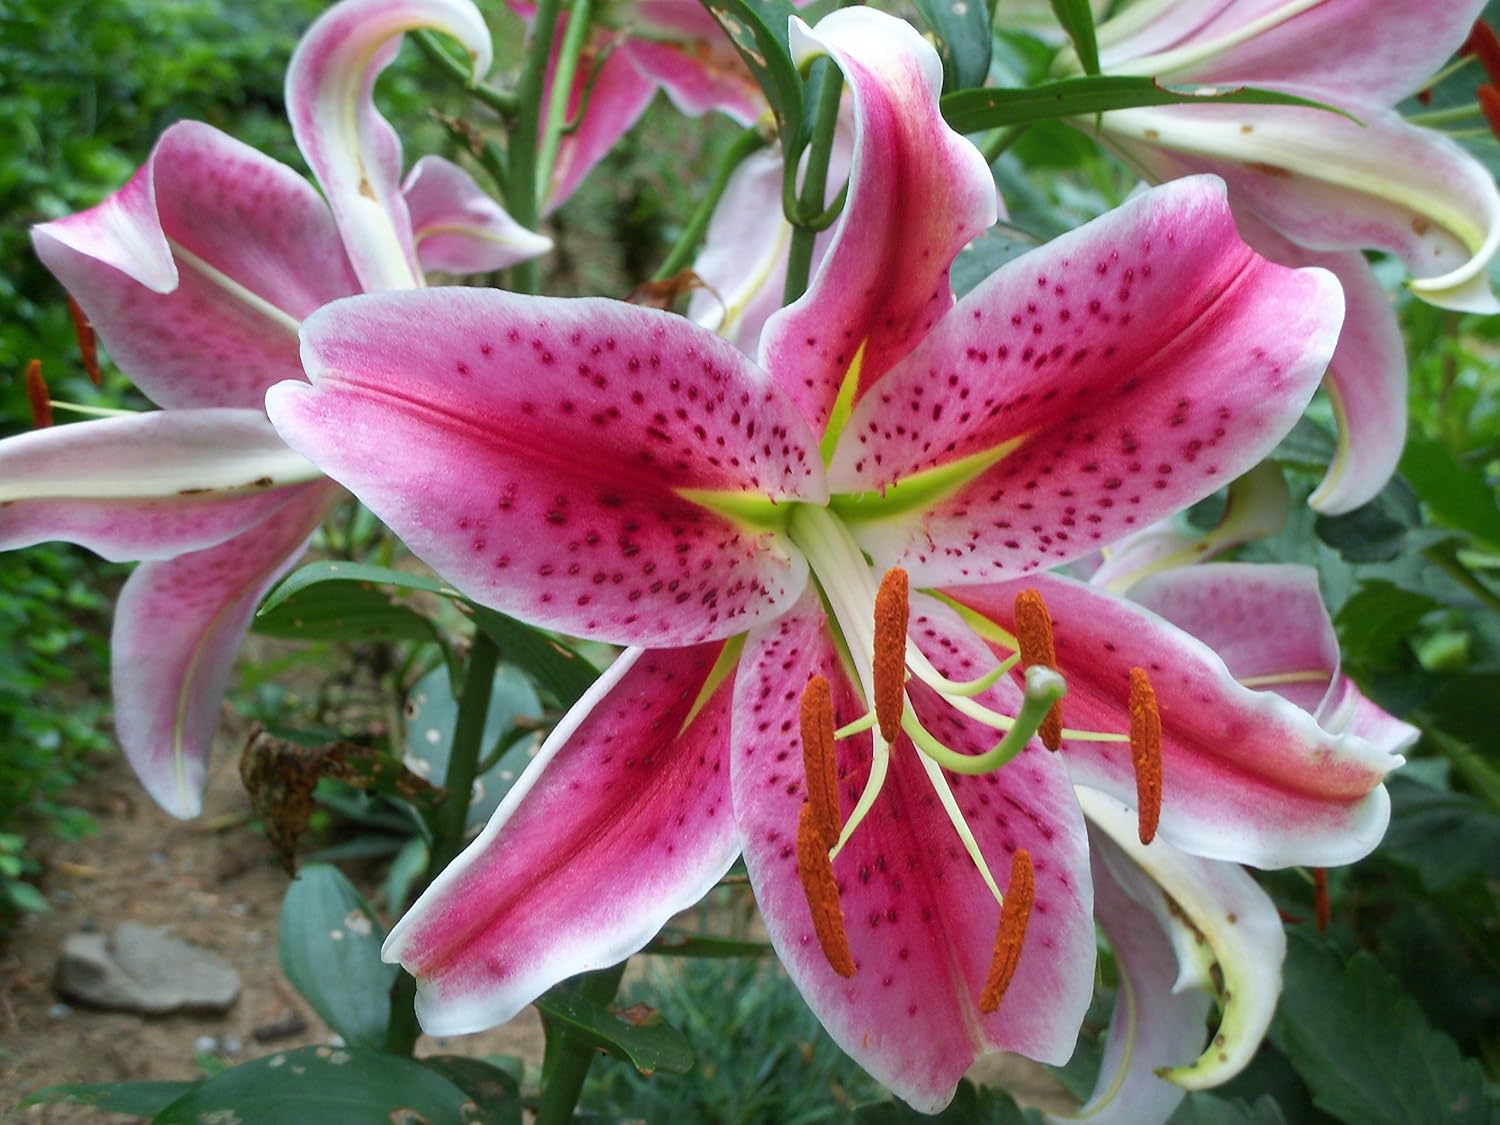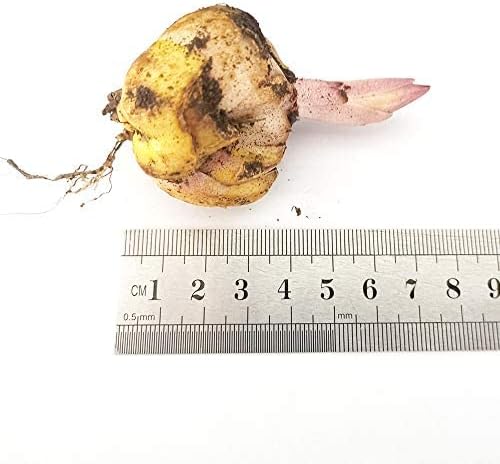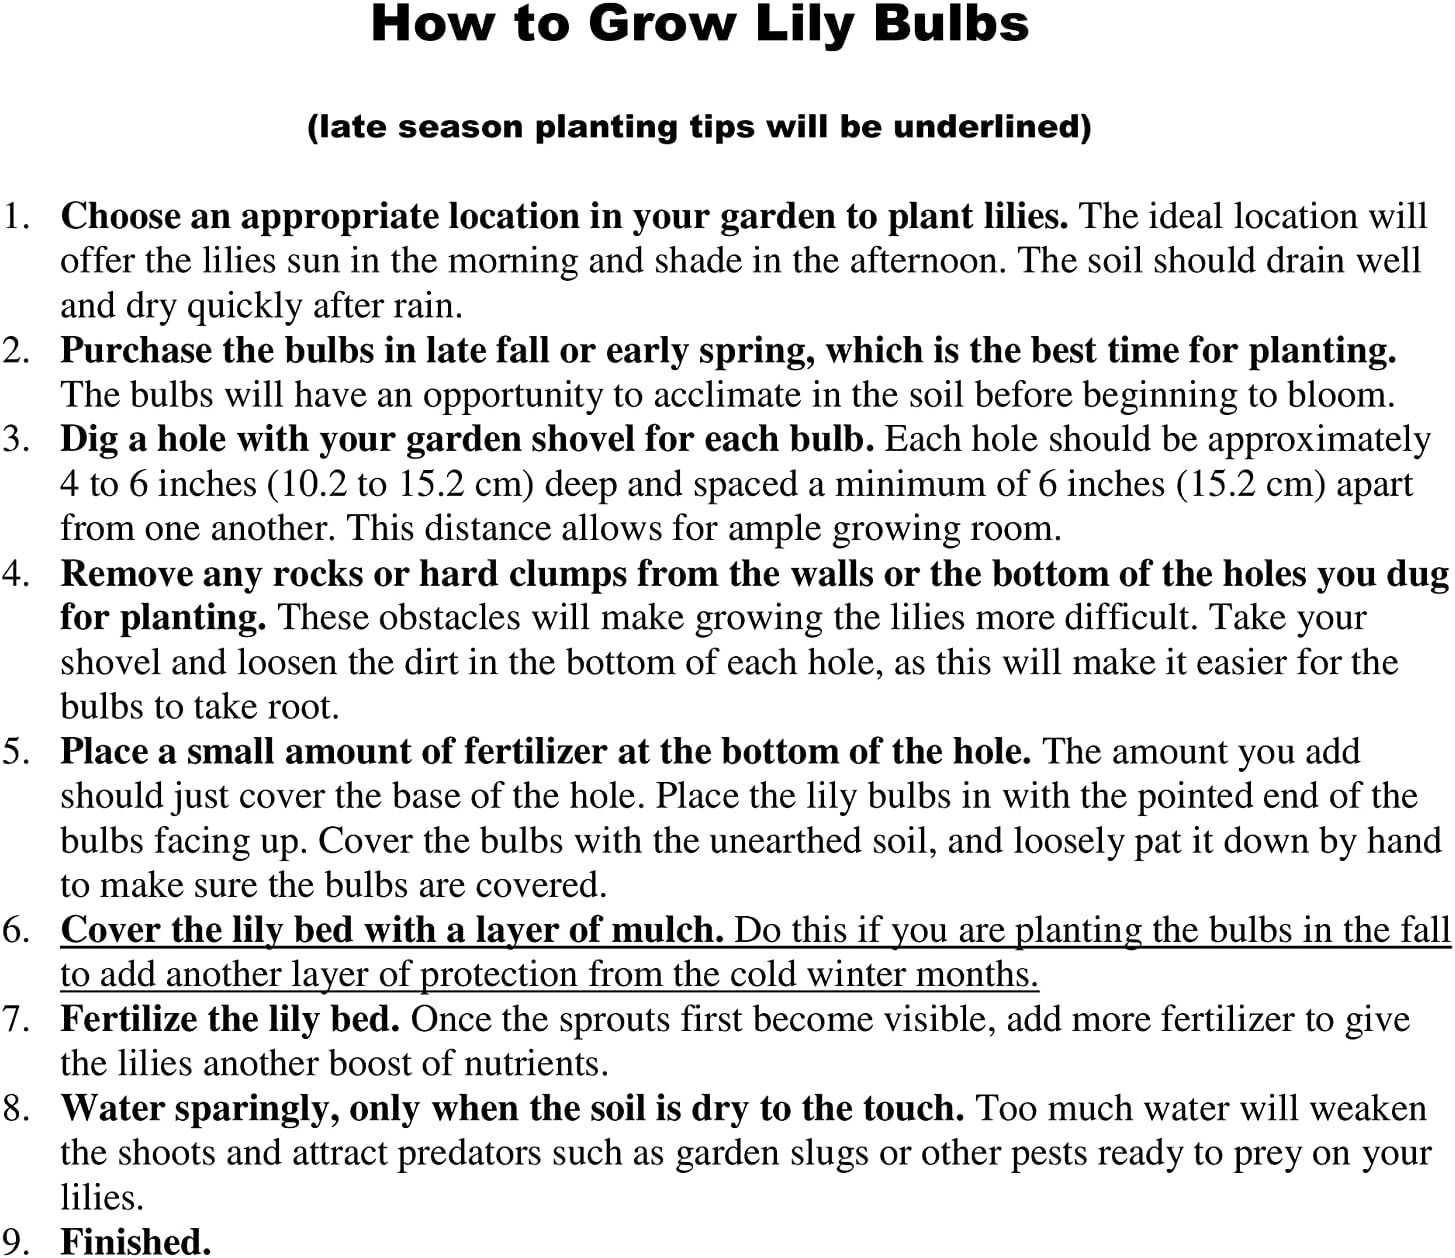
Stargazer Oriental Lily - 10 Bulbs
Category: Amazon Home
This is a wonderful, showy, dramatic flower. It is wonderfully scented and is a full 5-6 inches in size. It needs to be spaced about 9-12 inches apart about 5-6 inches deep in the ground. I like them planted in a mass, so this 5 bulb grouping is perfect for that. One year on our nursery, we have several acres planted with this bulb, and you could smell the wonderful scent about a mile away, we had people stopping constantly to take photos in our beautiful flowers! All of our products are packaged with official Daylily Nursery materials and have copyrighted growing instructions.
Features: Beautiful Hot Pink with Red Flowers edged in White-sweetly Scented! | Bulbs like to go into the ground in the Spring. Will arrive within 5-8 business days. | Zone 3-9 (please mulch in the winter zones 3-4) | Full sun to part shade 15-20cm bulbs All orders Daylily nursery brand and are grown here. All orders are shipped with Daylily nursery branded packing material, and Daylily nursery copyrighted growing instructions. | Multiplies each year for a Bigger and Better Show of Flowers as your garden matures